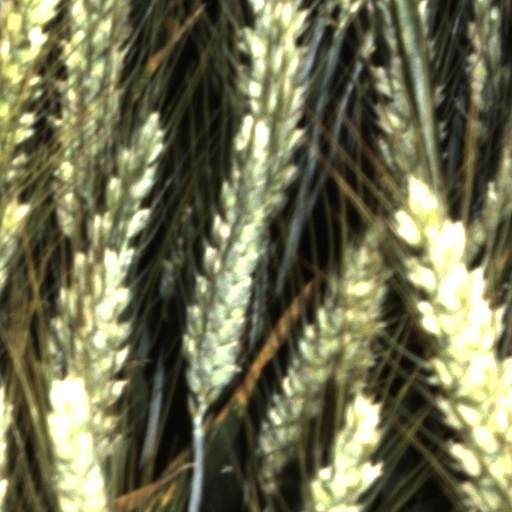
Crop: wheat